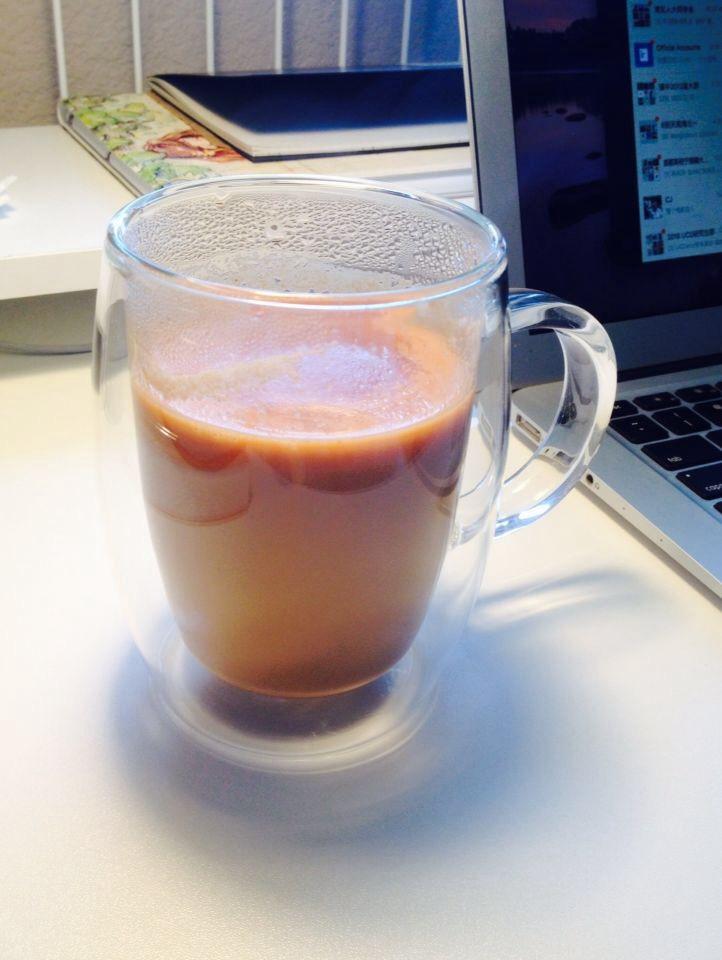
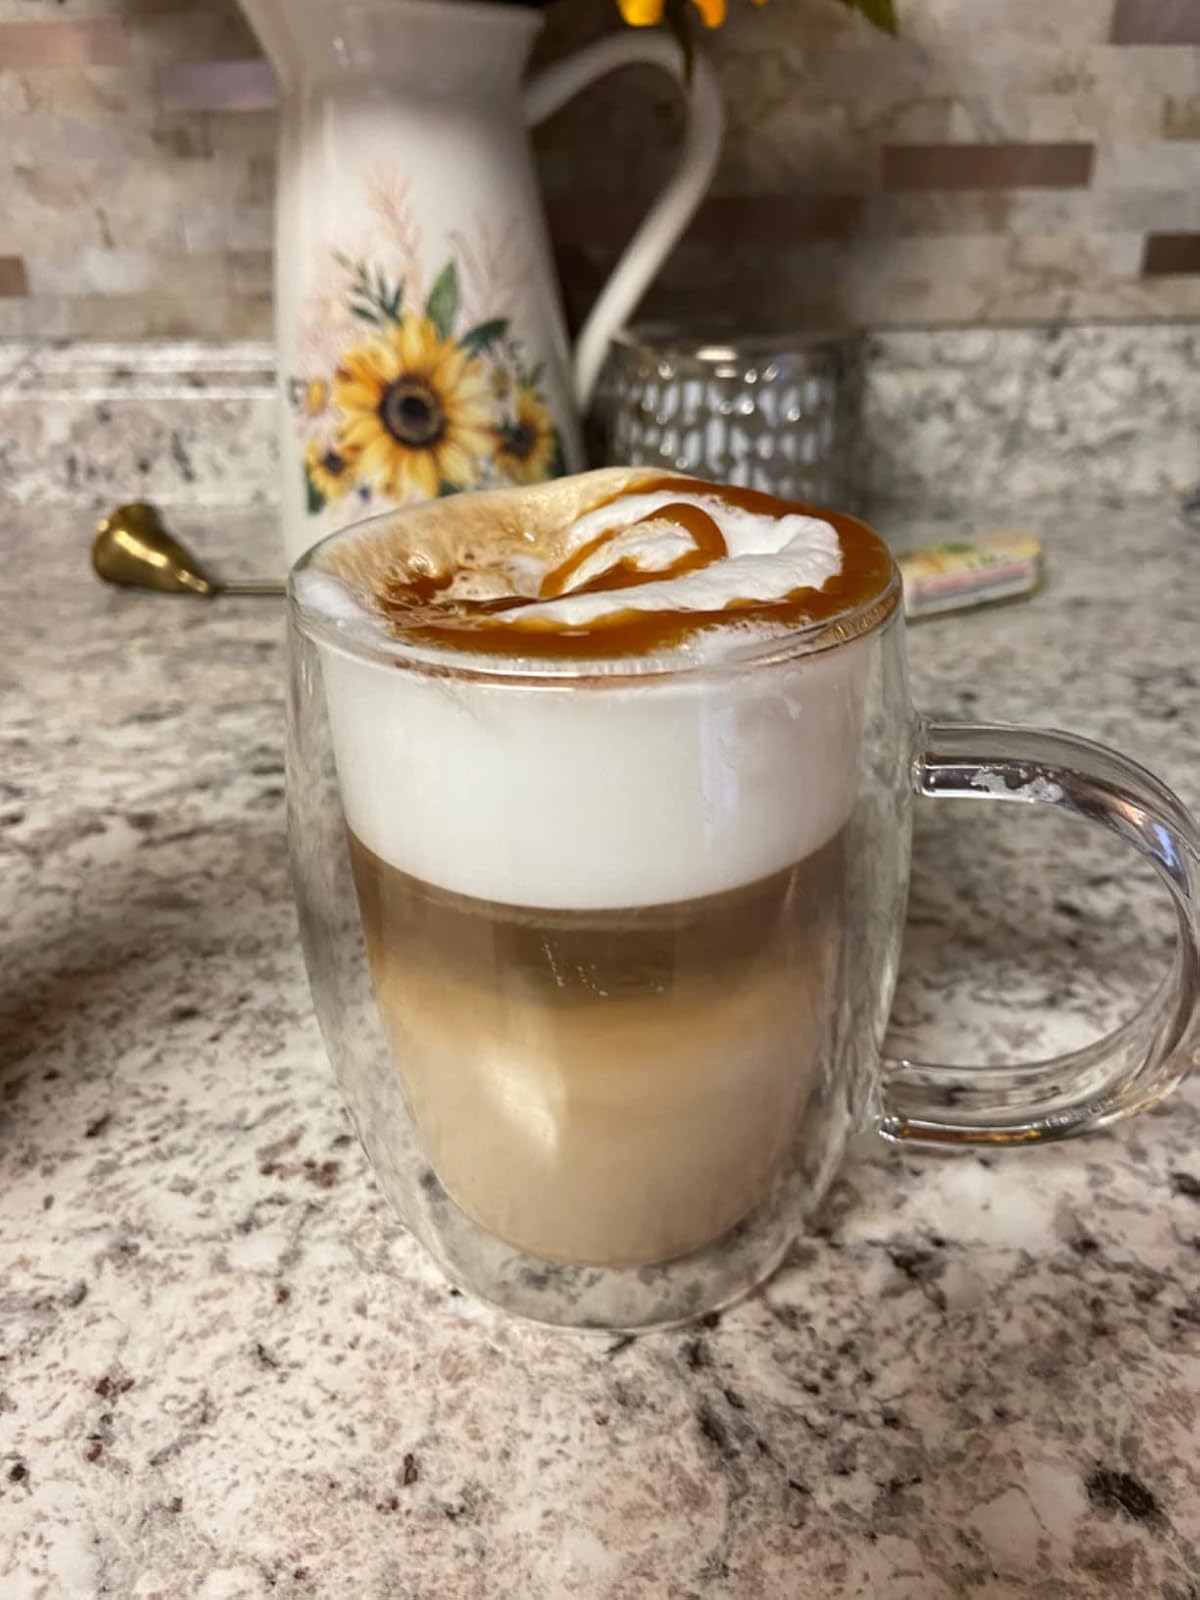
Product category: items_mug
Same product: yes